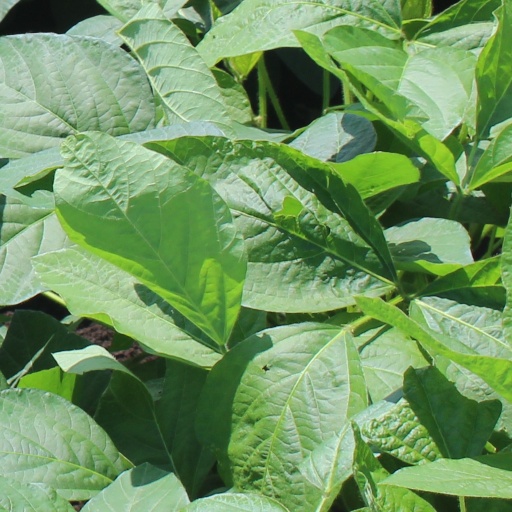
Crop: soybean